Columbus School of Law

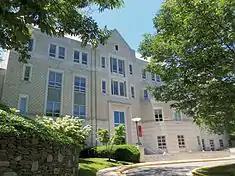
Columbus School of Law

Catholic University's J.D. program can be completed over three years of full-time day study or four years of part-time evening study. The first-year curriculum is prescribed for all students. The day-division curriculum consists of seven required courses totaling 29 credit hours. Evening-division students are required to complete the same basic courses within the first two years of their law school career. Revised for 2013, the curriculum is designed to strengthen first-year doctrinal courses, to support the development of practice-area concentrations, and to emphasize training that will help graduates transition to the real world of practice.